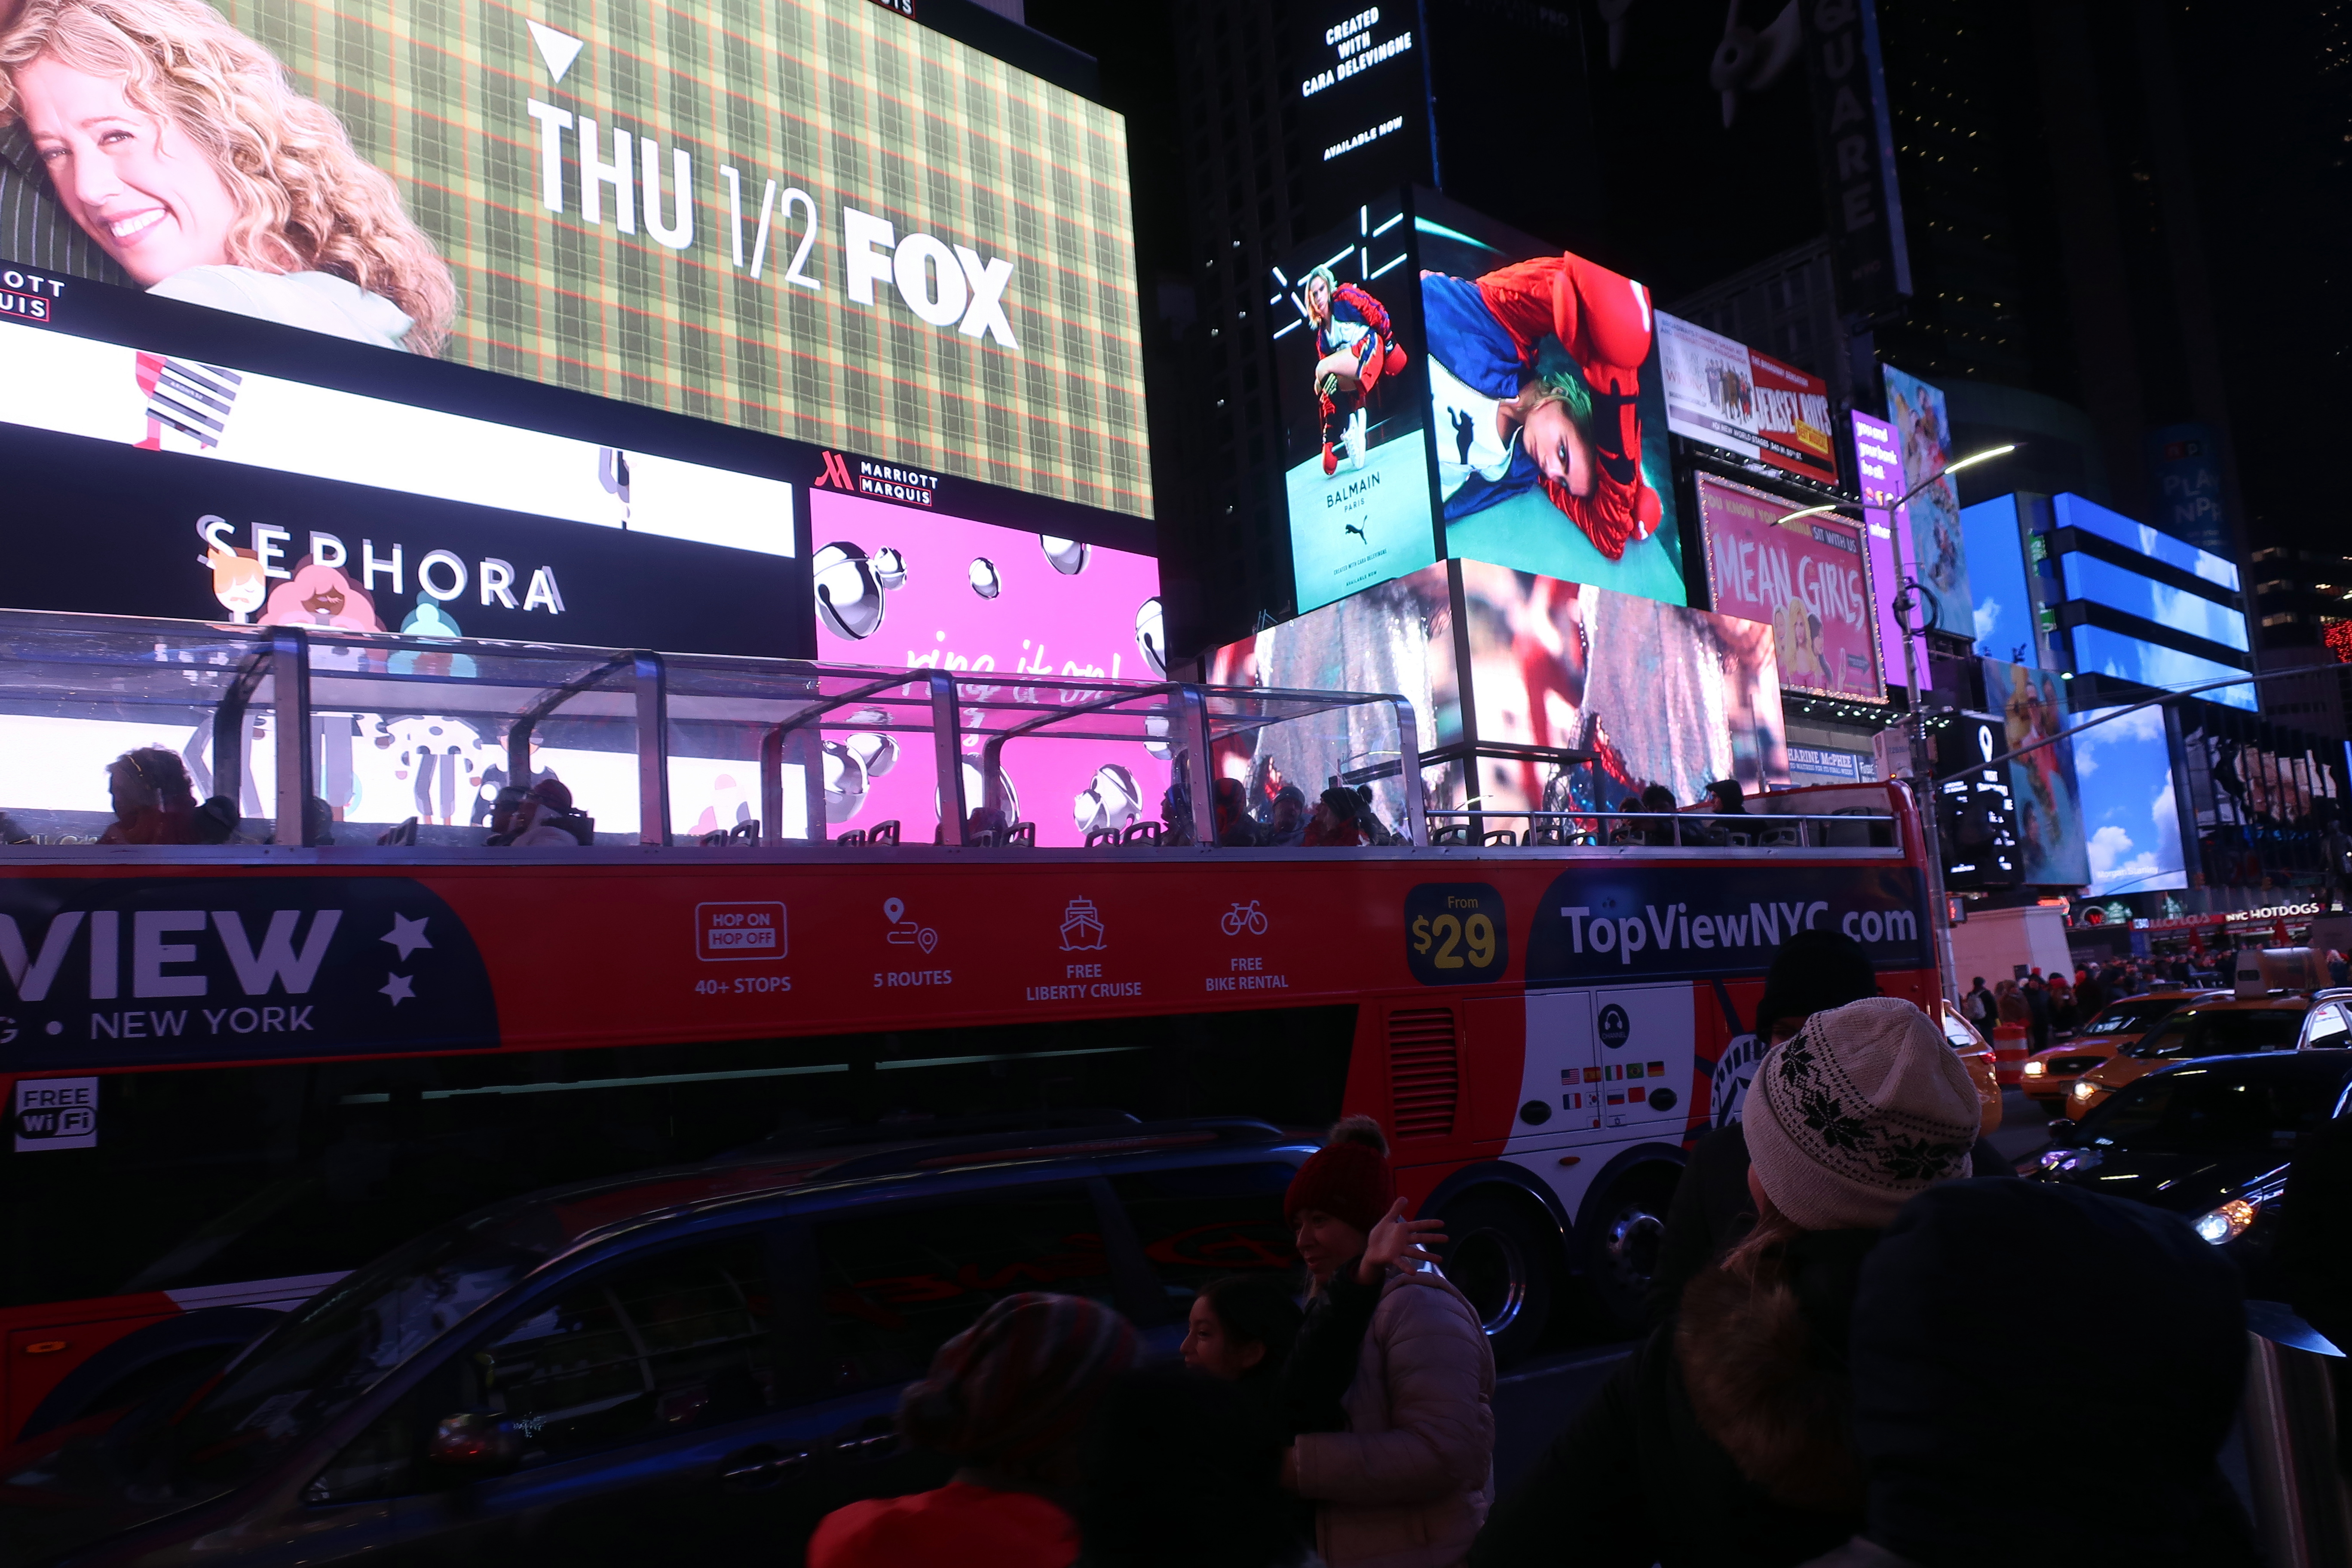
building, city, skyscraper, downtown, dusk, evening, landmark, tower block, metropolis, urban area, geographical feature, human settlement, metropolitan area, architecture, shopping mall, ceiling, lobby, airport terminal, interior design, pink, night, electronic signage, magenta, crowd, display device, technology, led display, games, neon, signage, stage, advertising, vehicle, neon sign